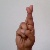
The image shows a hand gesture representing the letter 'R' in Indian Sign Language.